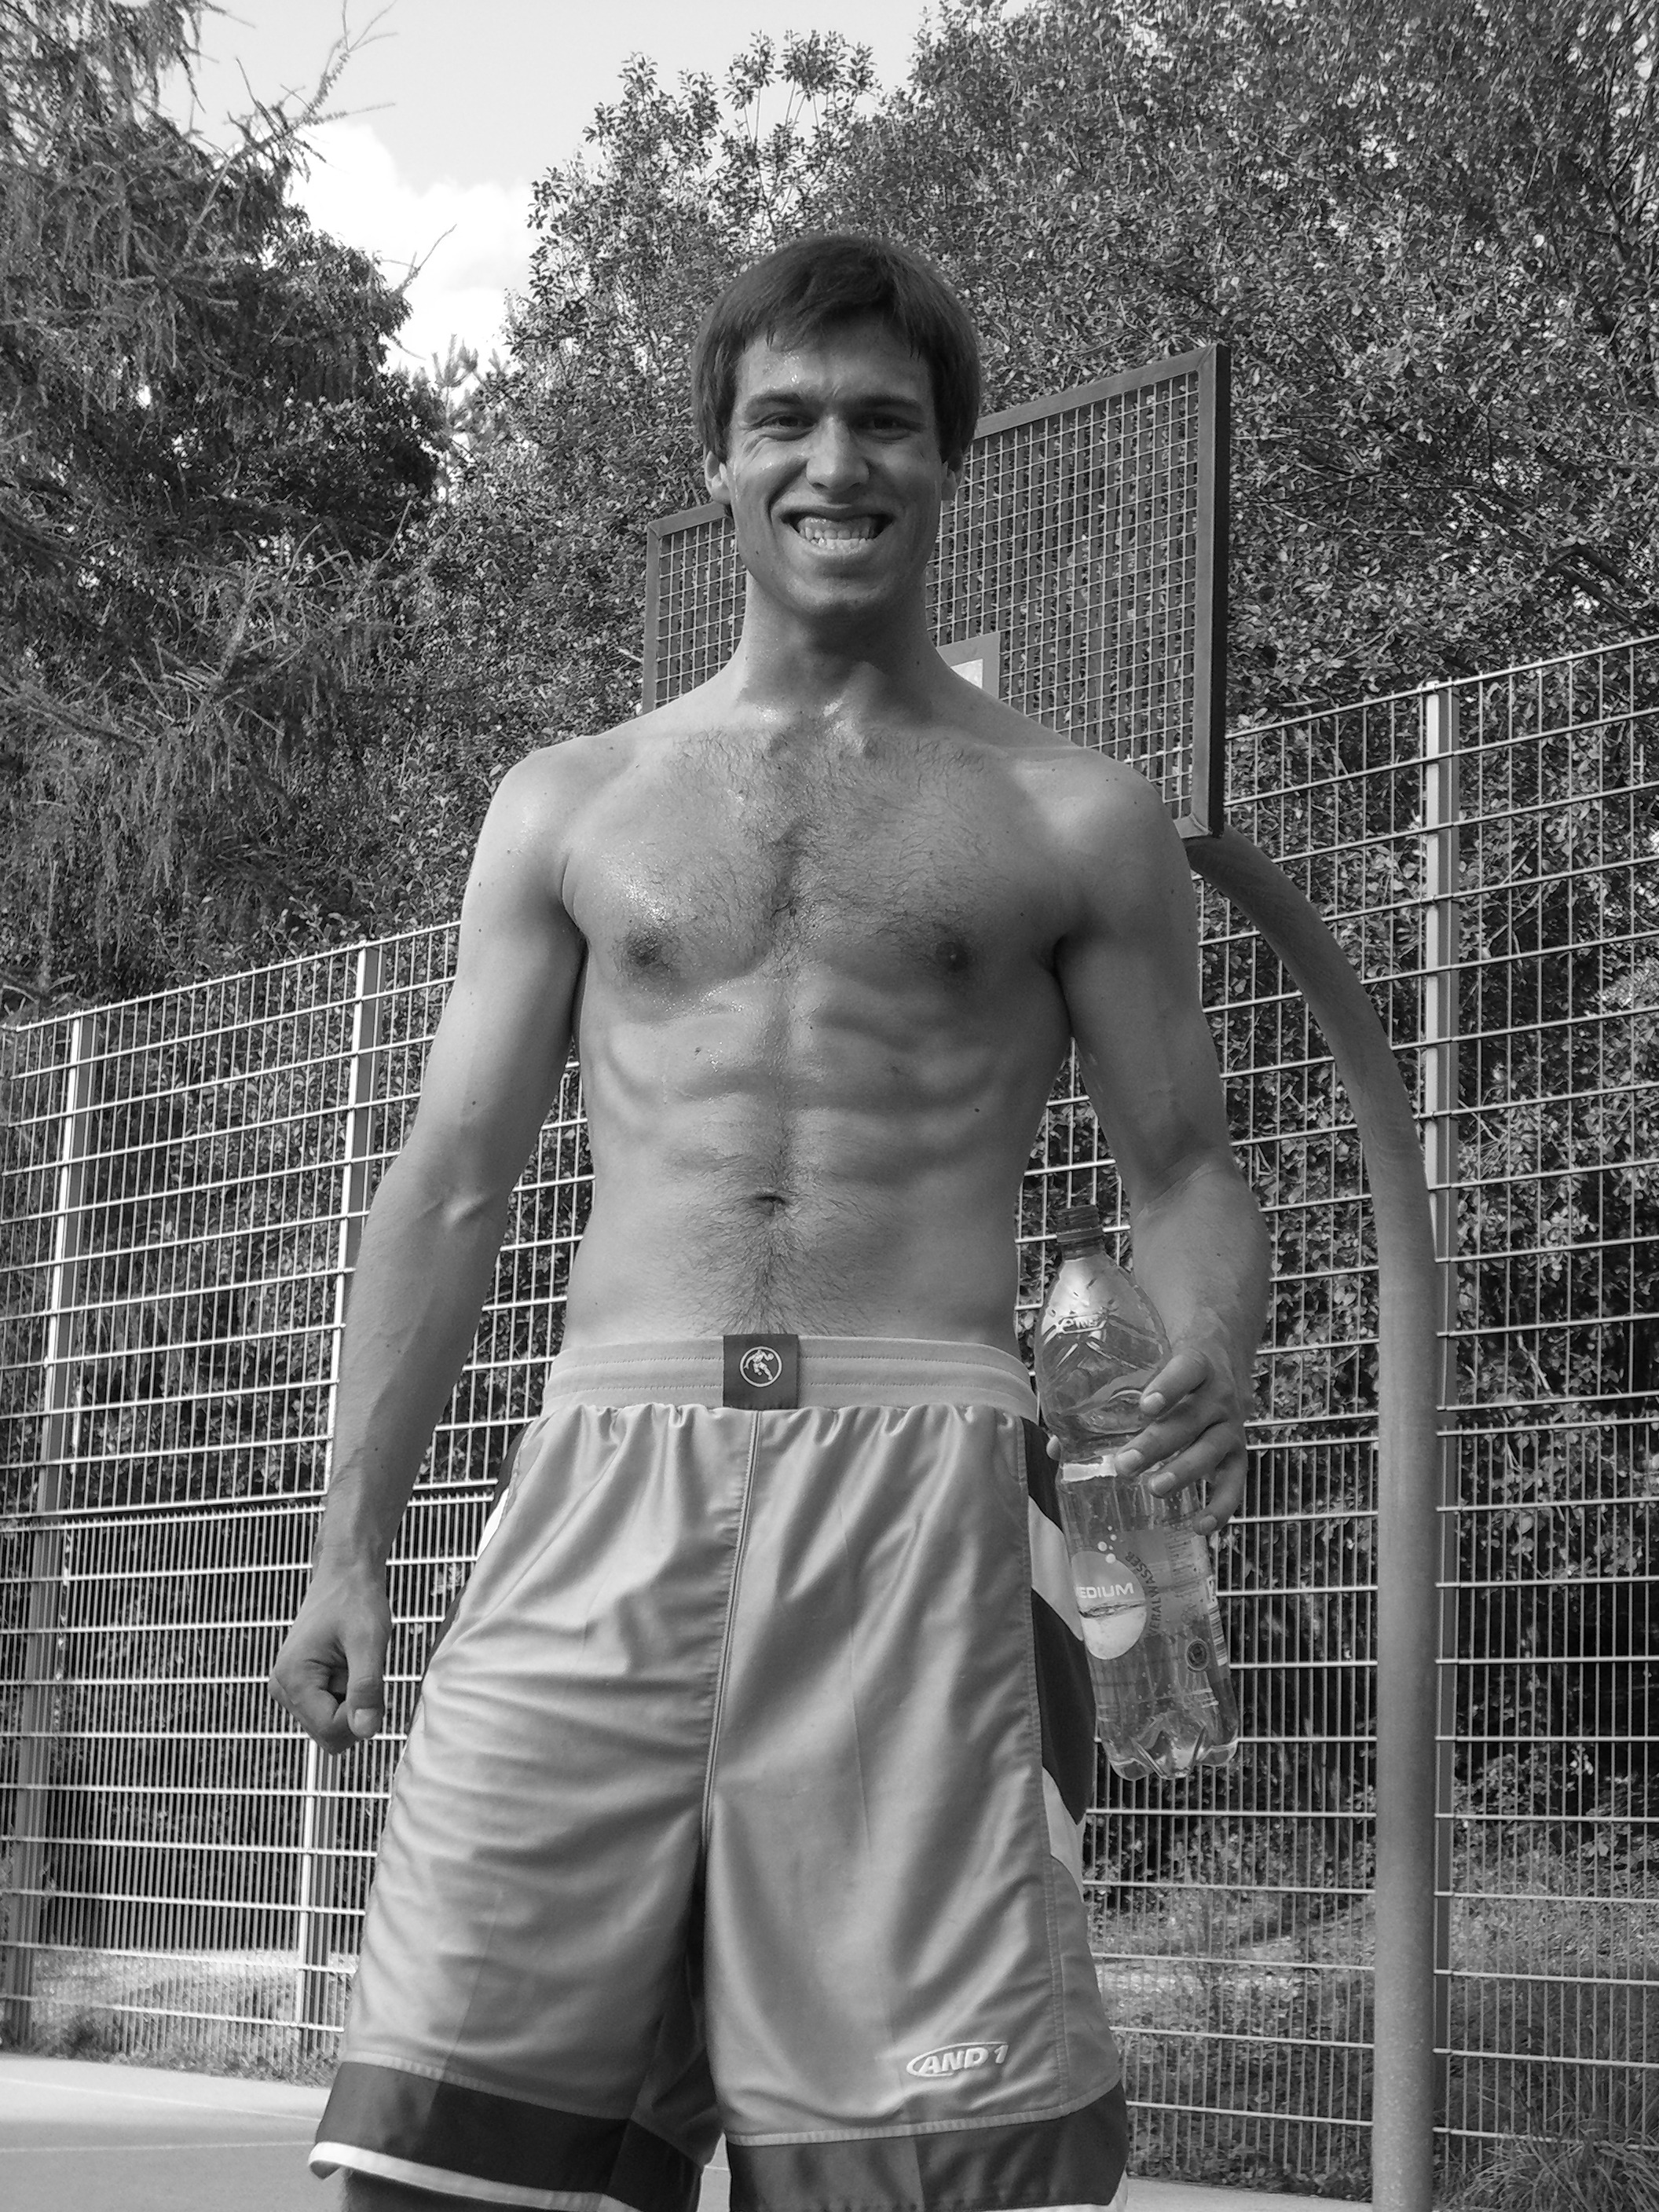
man, person, black and white, white, sport, photography, male, statue, model, basketball, sitting, black, monochrome, arm, fitness, muscle, photograph, image, naked, bodybuilding, muscles, upper body, monochrome photography, barechestedness, sixpack, human positions